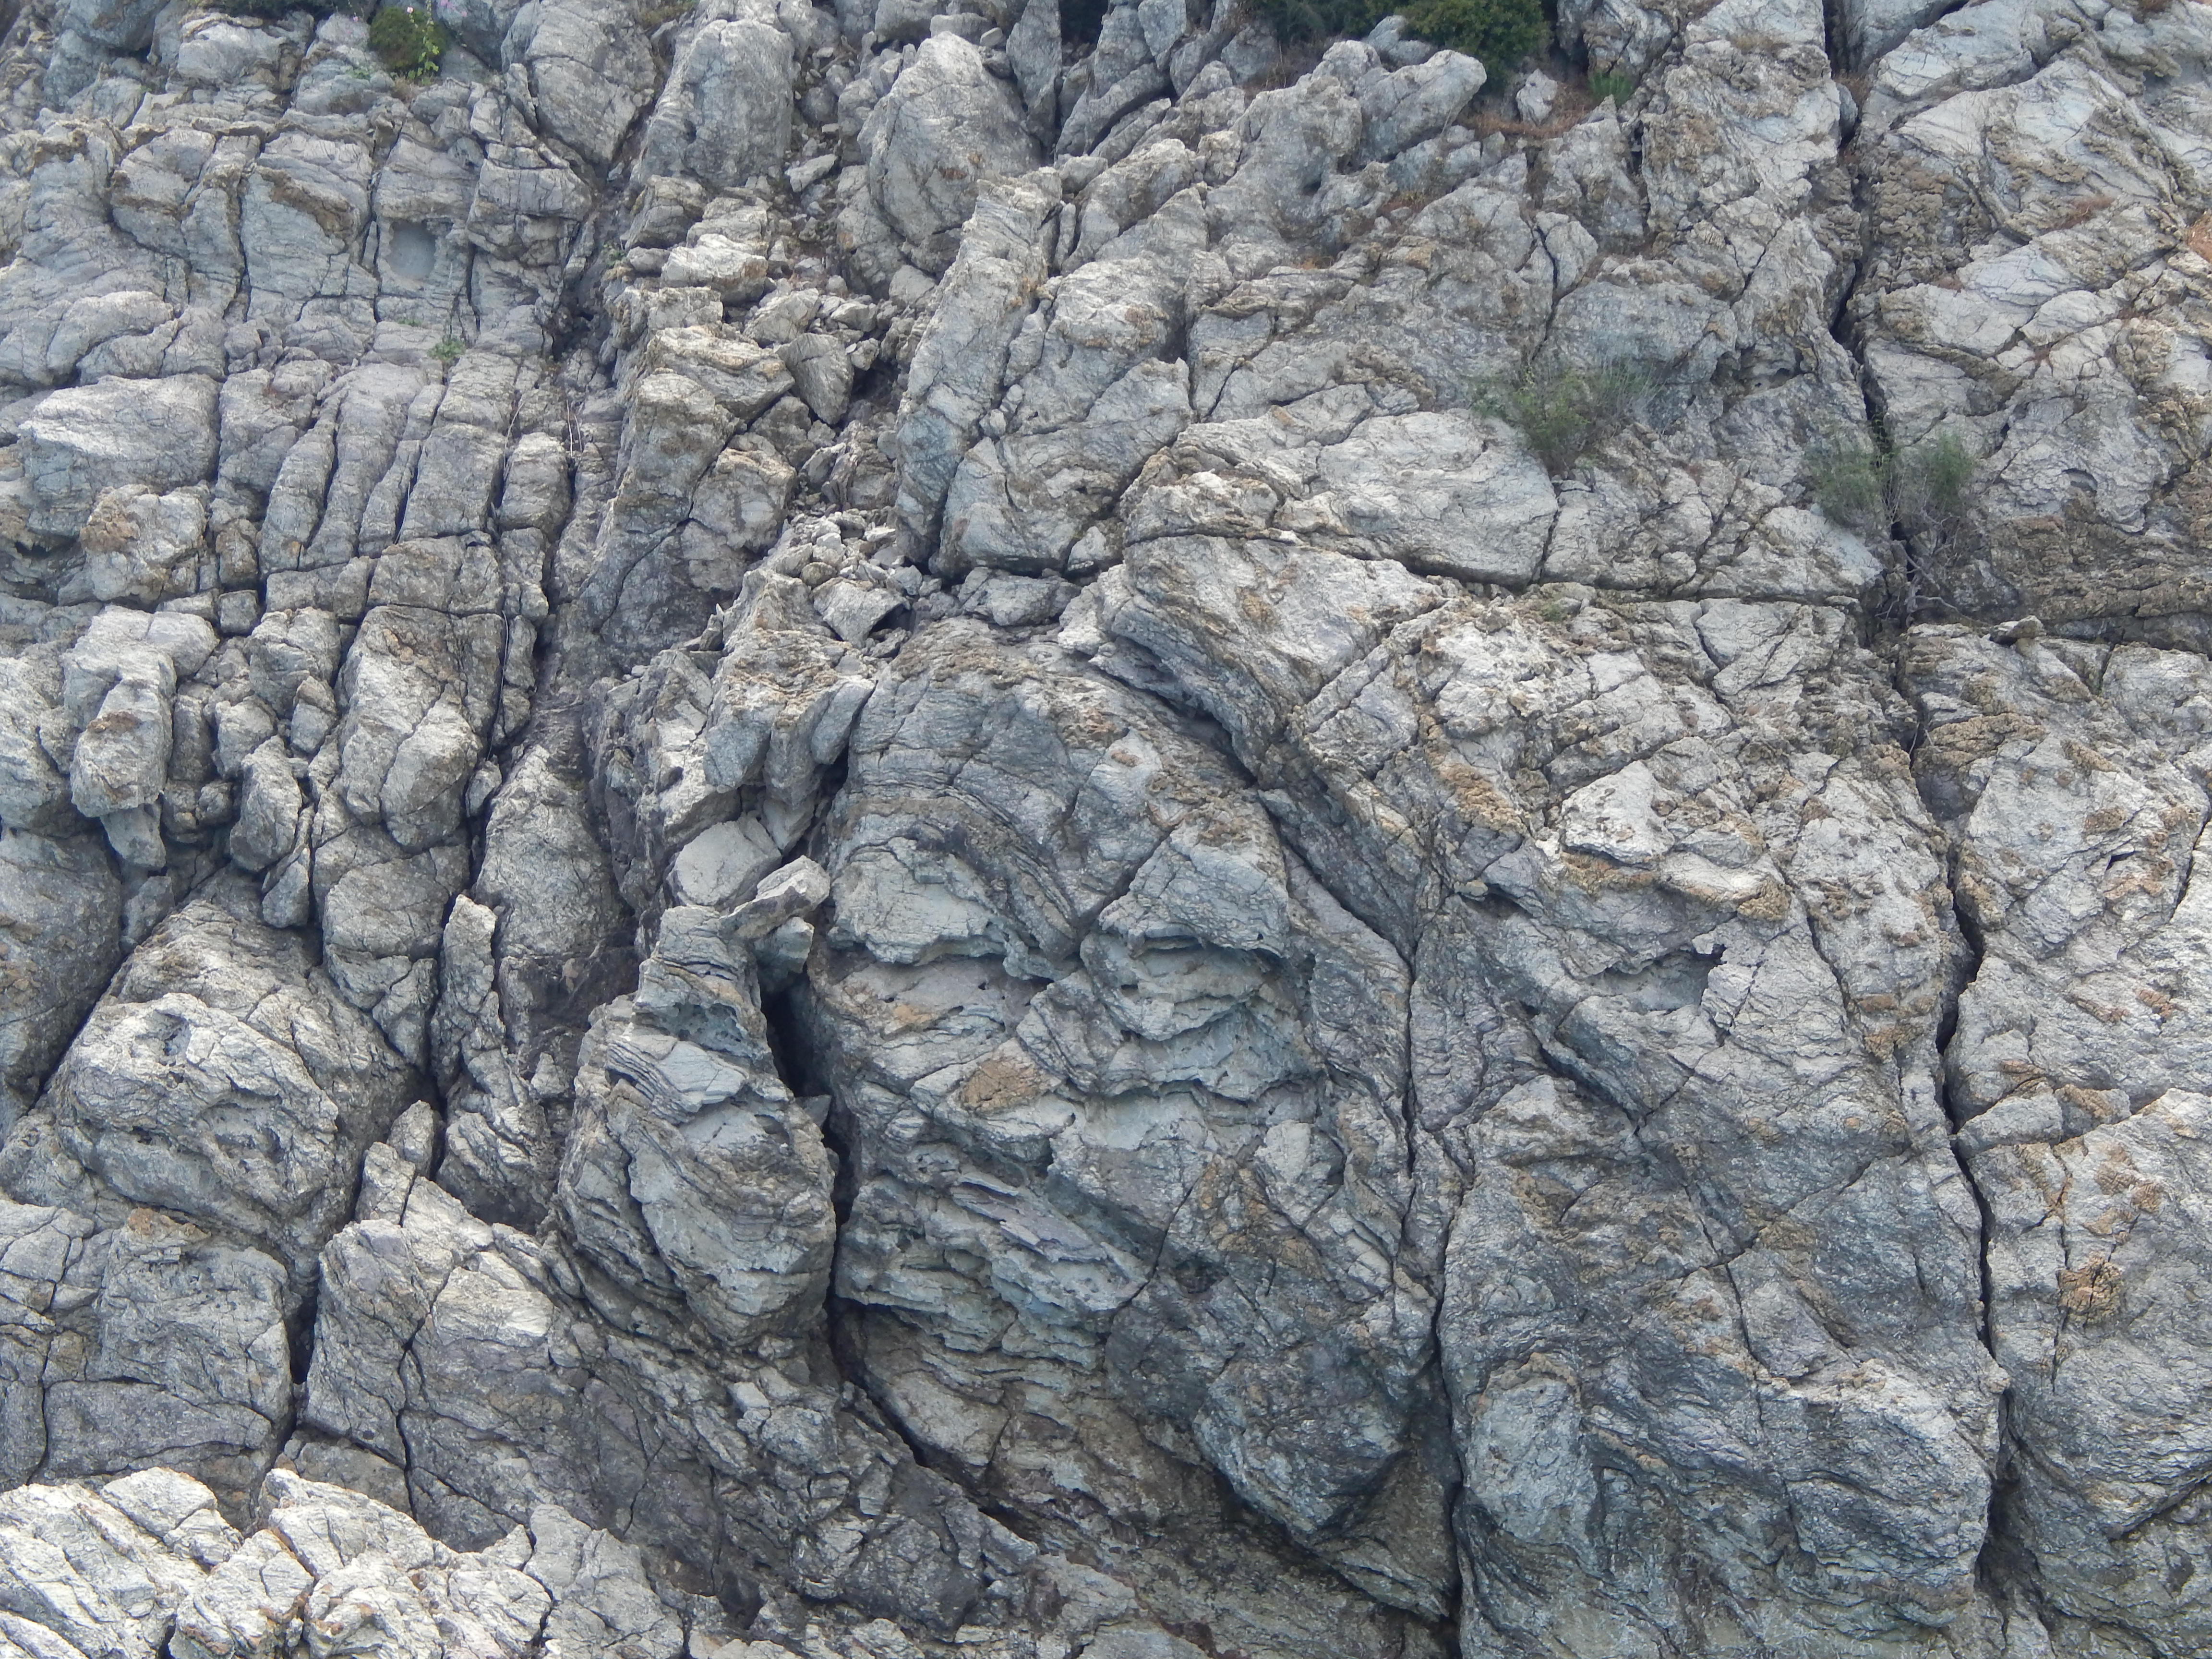
stone, texture, masonry, wall, natural, rock, stones, background, seamless, stacked, pattern, fence, design, old, wallpaper, construction, surface, rough, solid, grunge, concrete, backdrop, architecture, house, garden, bedrock, outcrop, geology, sill, igneous rock, boulder, fault, batholith, intrusion, escarpment, material, dike, grass, formation, tree, stone wall, limestone